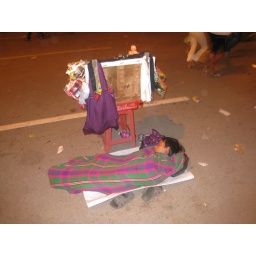
A boy sleeping at the roadside in the night market